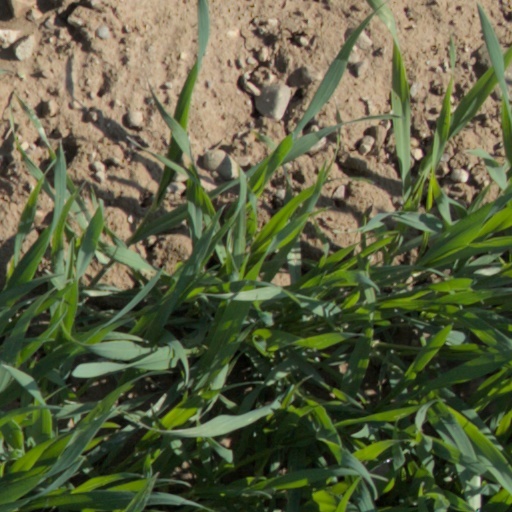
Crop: wheat